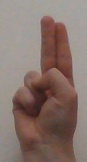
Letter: taa